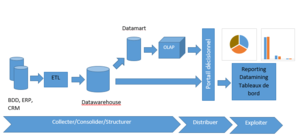
Ce schéma représente les différents composants du systèmes BI.